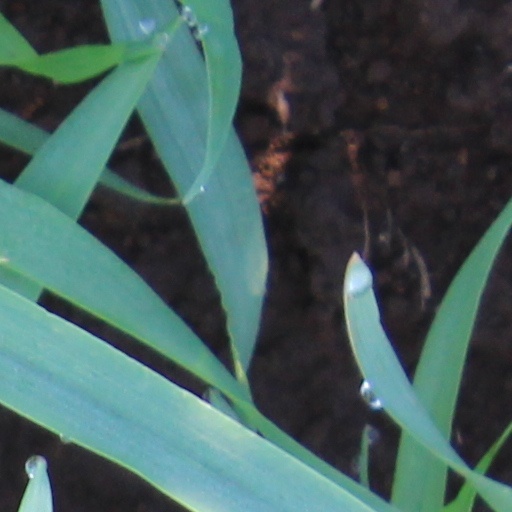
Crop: wheat